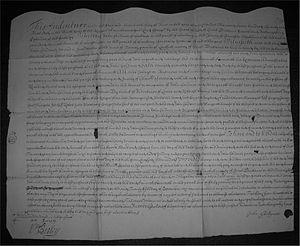
L'indenture est un mot anglais désignant un type particulier de contrat synallagmatique, caractérisé par l'indentation du document sur lequel il est rédigé. L'indenture était, en particulier, utilisée pour fixer le statut de ceux que l'on appelle en anglais les indentured servants.